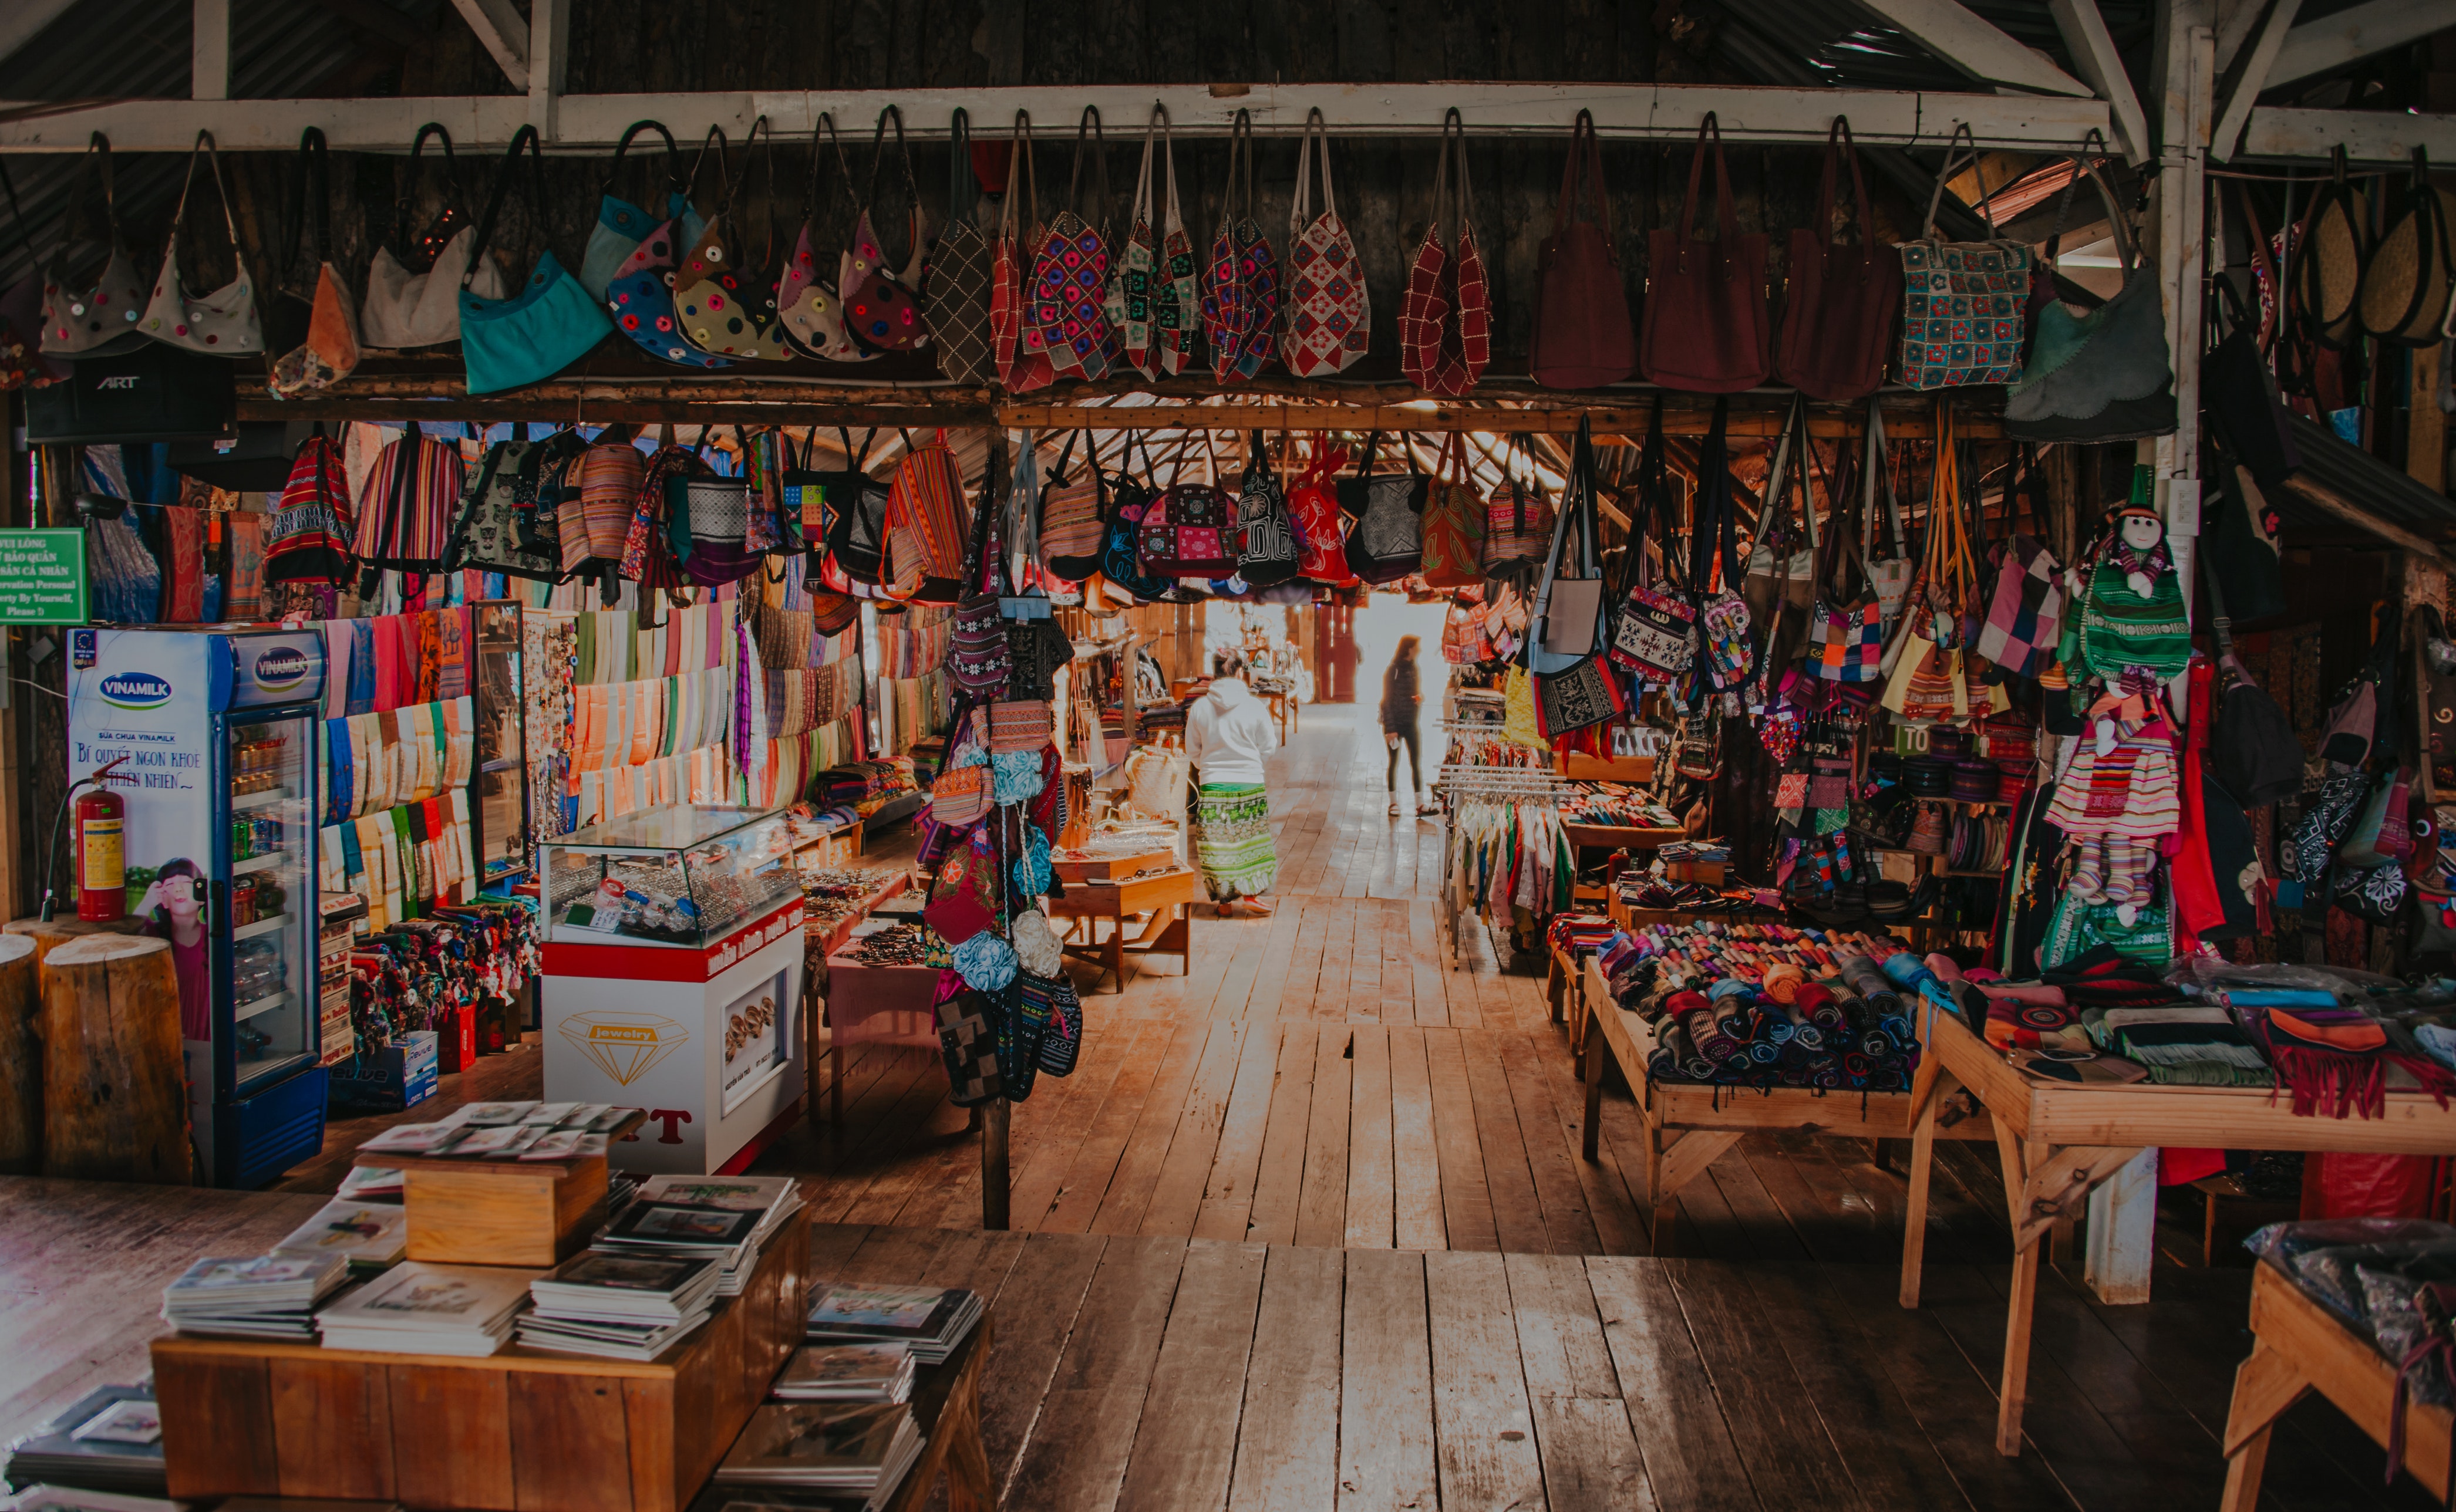
market, building, textile, marketplace, bazaar, room, retail, city, selling, art